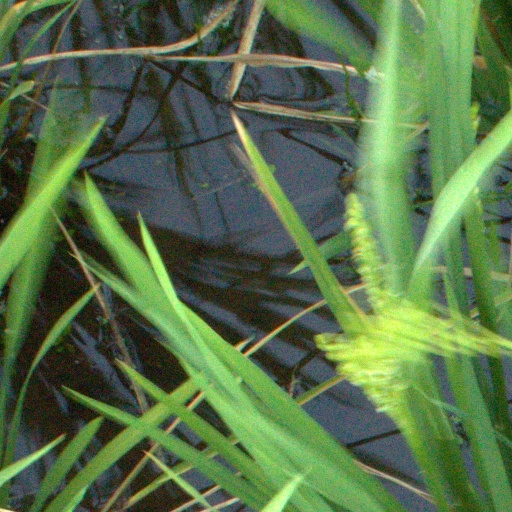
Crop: rice